Helmeted guinea fowl

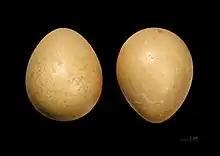
Eggs of "Numida meleagris"

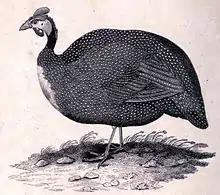
The likely extinct subspecies "N. m. sabyi" of Morocco

The helmeted guinea fowl (Numida meleagris) is the best known of the guinea fowl bird family, Numididae, and the only member of the genus Numida. It is native to Africa, mainly south of the Sahara, and has been widely introduced, as a domesticated species, into the West Indies, North America, Colombia, Brazil, Australia and Europe.